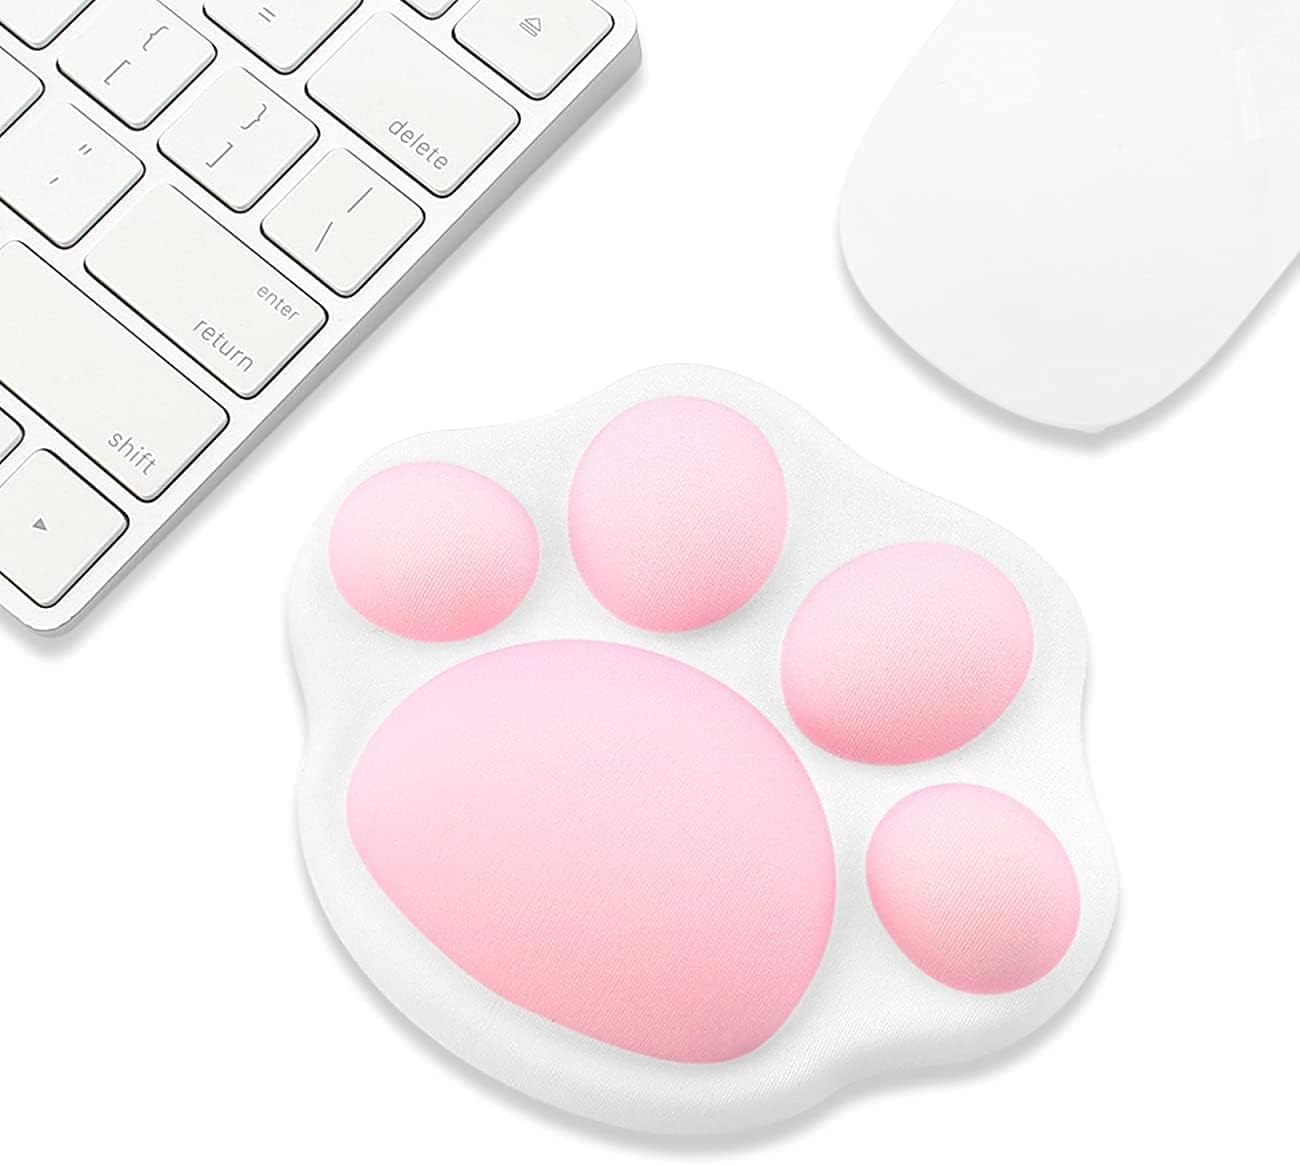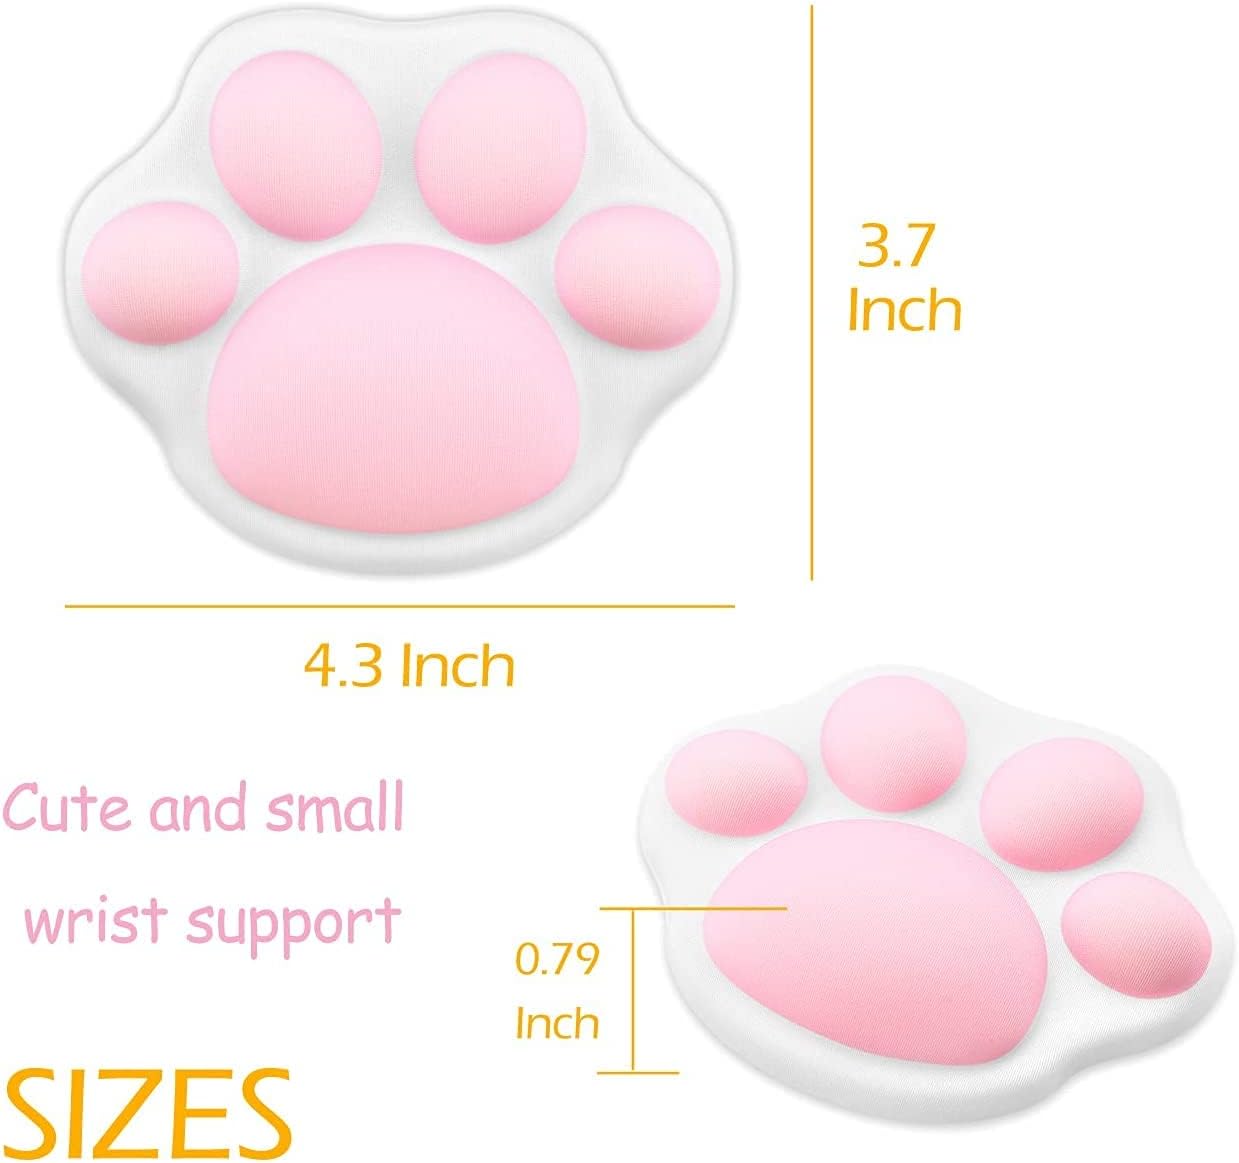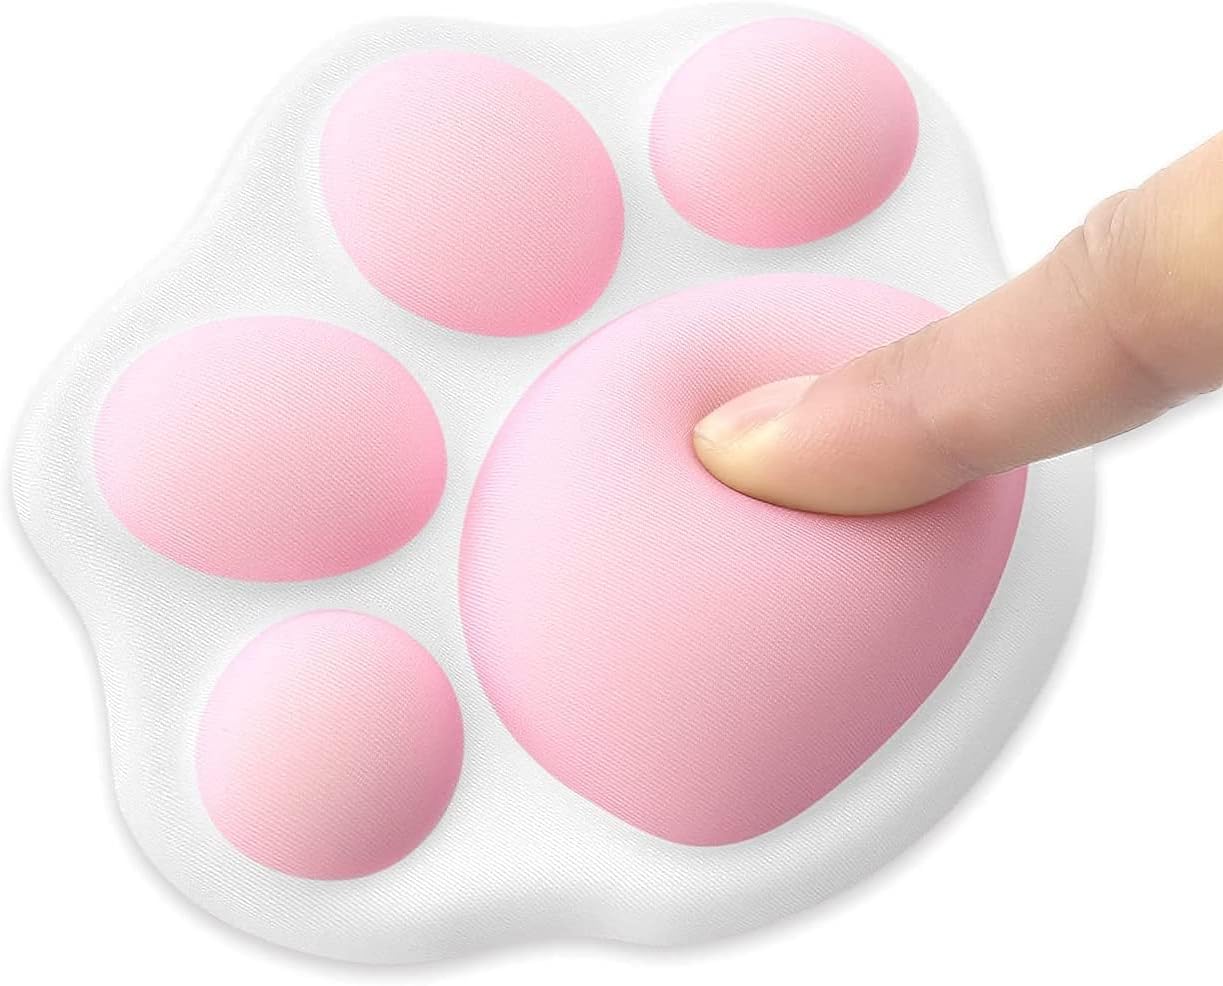
YIANI Cute Cat Paw Mouse Wrist Support Pad , Comfortable Soft Wrist Rest Hand Pillow Relief Hand’s Pain with Non-Slip Rubber Base for Home, Office Computer Laptop 4.3 x 3.7 Inches, Large
Category: Computers
YIANI Cute Cat Paw Mouse Wrist Support Pad , Comfortable Soft Wrist Rest Hand Pillow Relief Hand’s Pain with Non-Slip Rubber Base for Home, Office Com
Features: SIZES : (L x W) 4.3 x 3.7 Inches, Thickness: 0.79 Inch. The small wrist pad is easy to carry. | MATERIAL: This wrist pad is made of fabric cloth and soft gel interior with non-slip rubber base that can grip the desk whatever you move your mouse will be relax and flexible. | CUTE CAT PAW SHAPE: unique design for this wrist rest will be a bright point on your desk. | This soft wrist pad reliefs the pressure and pain of your hand, and it will protect your wrist won’t feel tired in long using time. | Applications: this mouse wrist pad is suitable for all types of mouse.